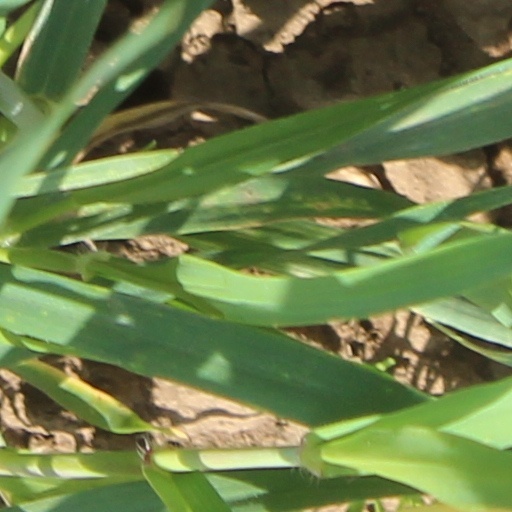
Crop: wheat